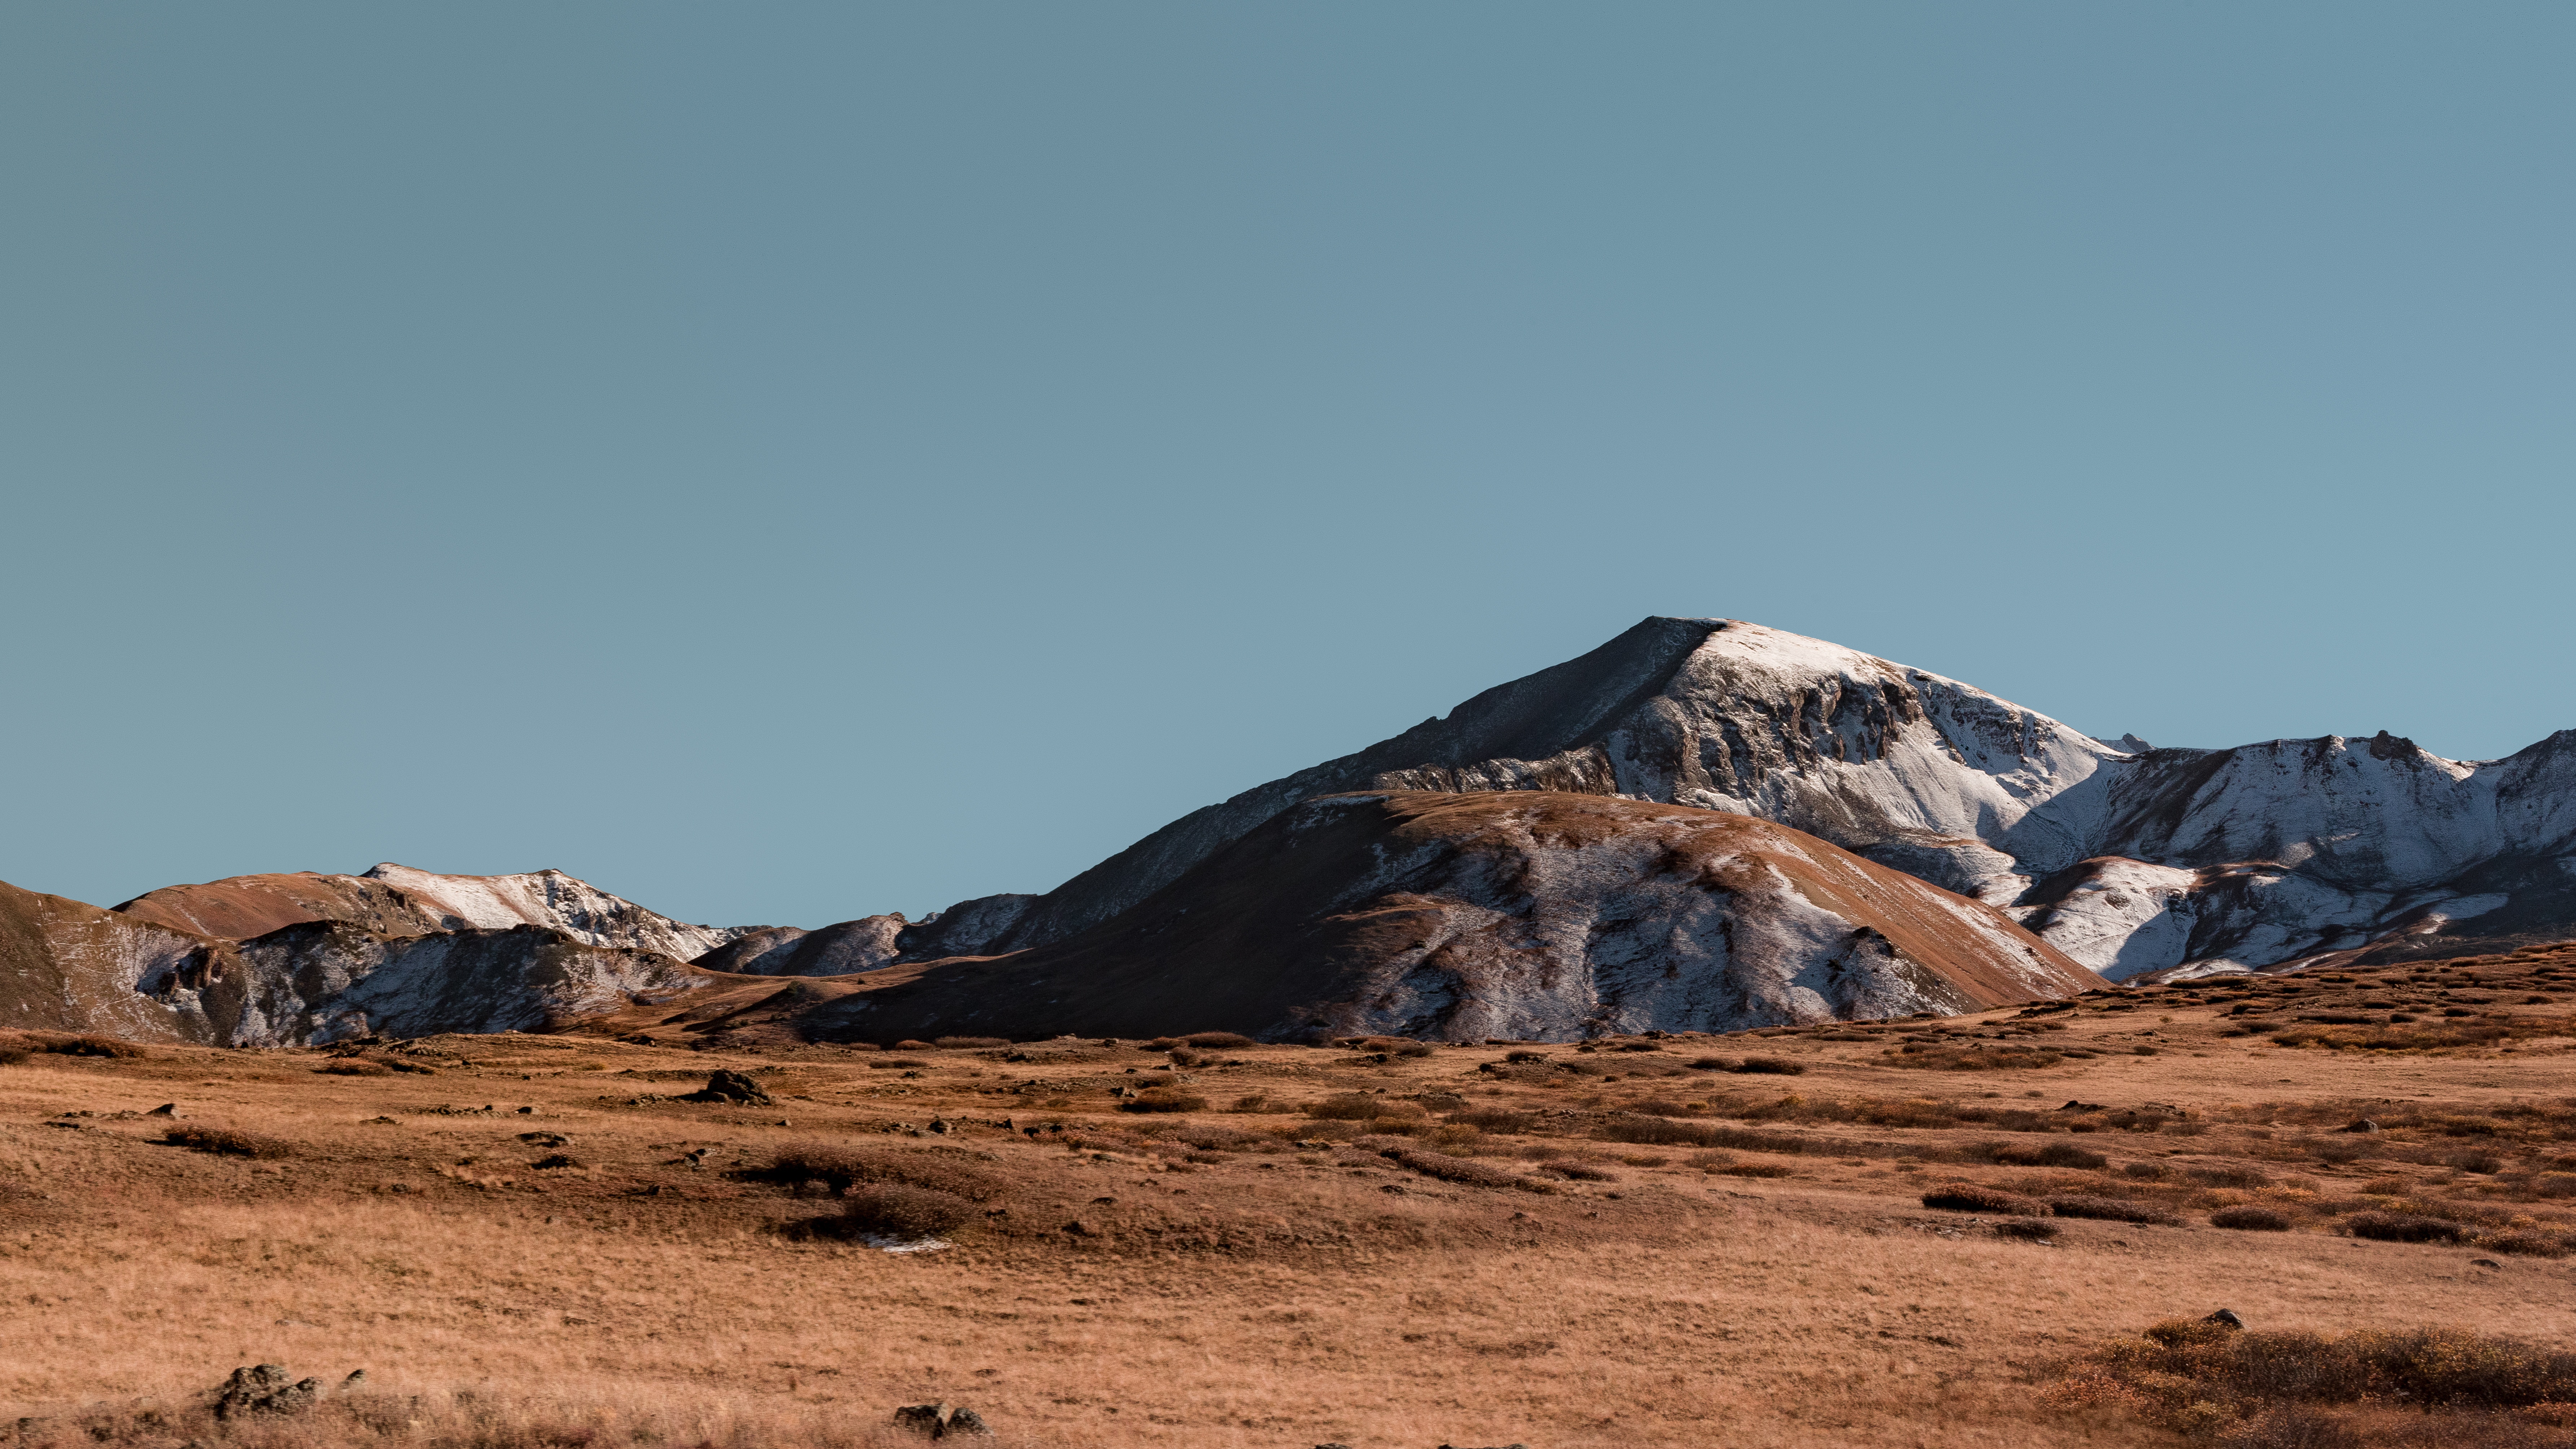
landscape, grass, rock, wilderness, mountain, snow, hill, desert, valley, mountain range, terrain, ridge, summit, blue sky, geology, badlands, plateau, fell, landform, natural environment, geographical feature, mountainous landforms